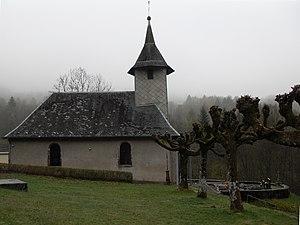
L'église Notre-Dame de l'Assomption,_anciennement chapelleSainte-Barbe á Château-Lambert, commune de Haut-du-Them-Château-Lambert